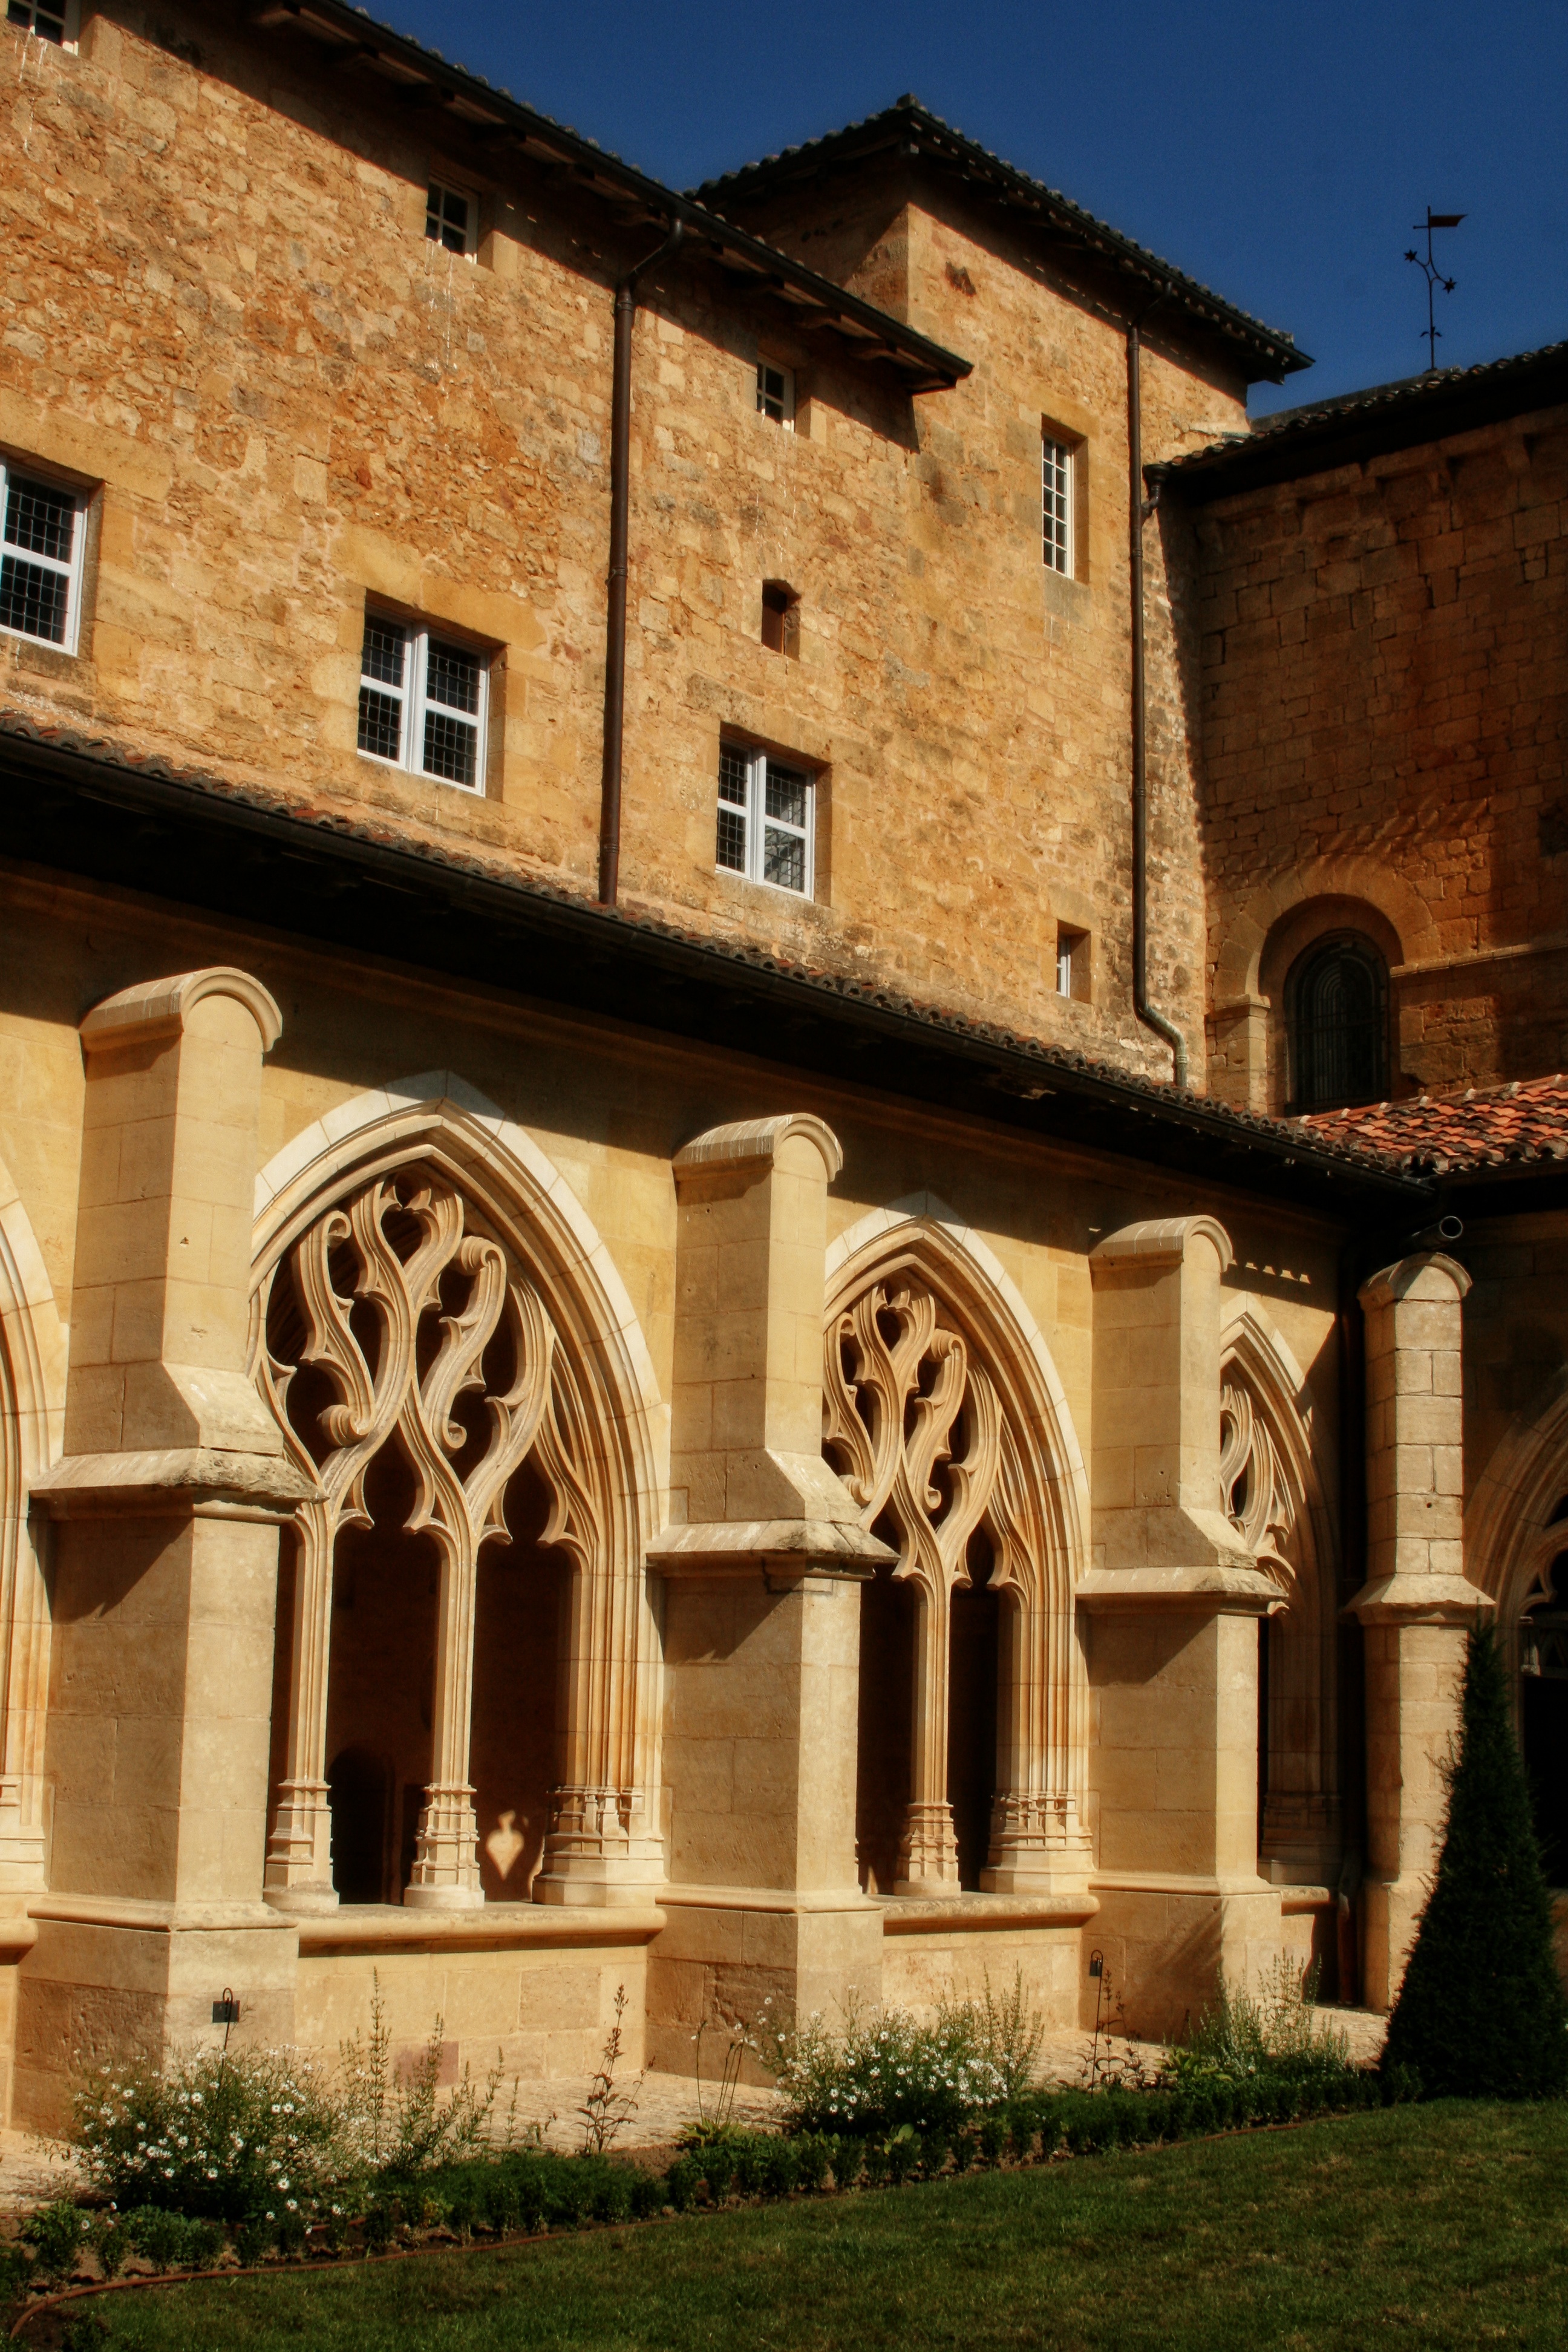
architecture, house, building, france, facade, church, place of worship, sculpture, monastery, synagogue, history, abbey, cloister, estate, dordogne, middle ages, p rigord, cadouin, ancient history, spanish missions in california